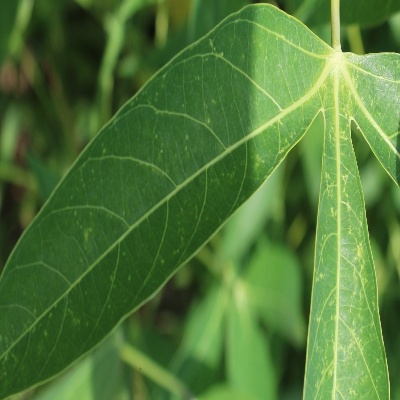
Crop: Cassava
Condition: green mite